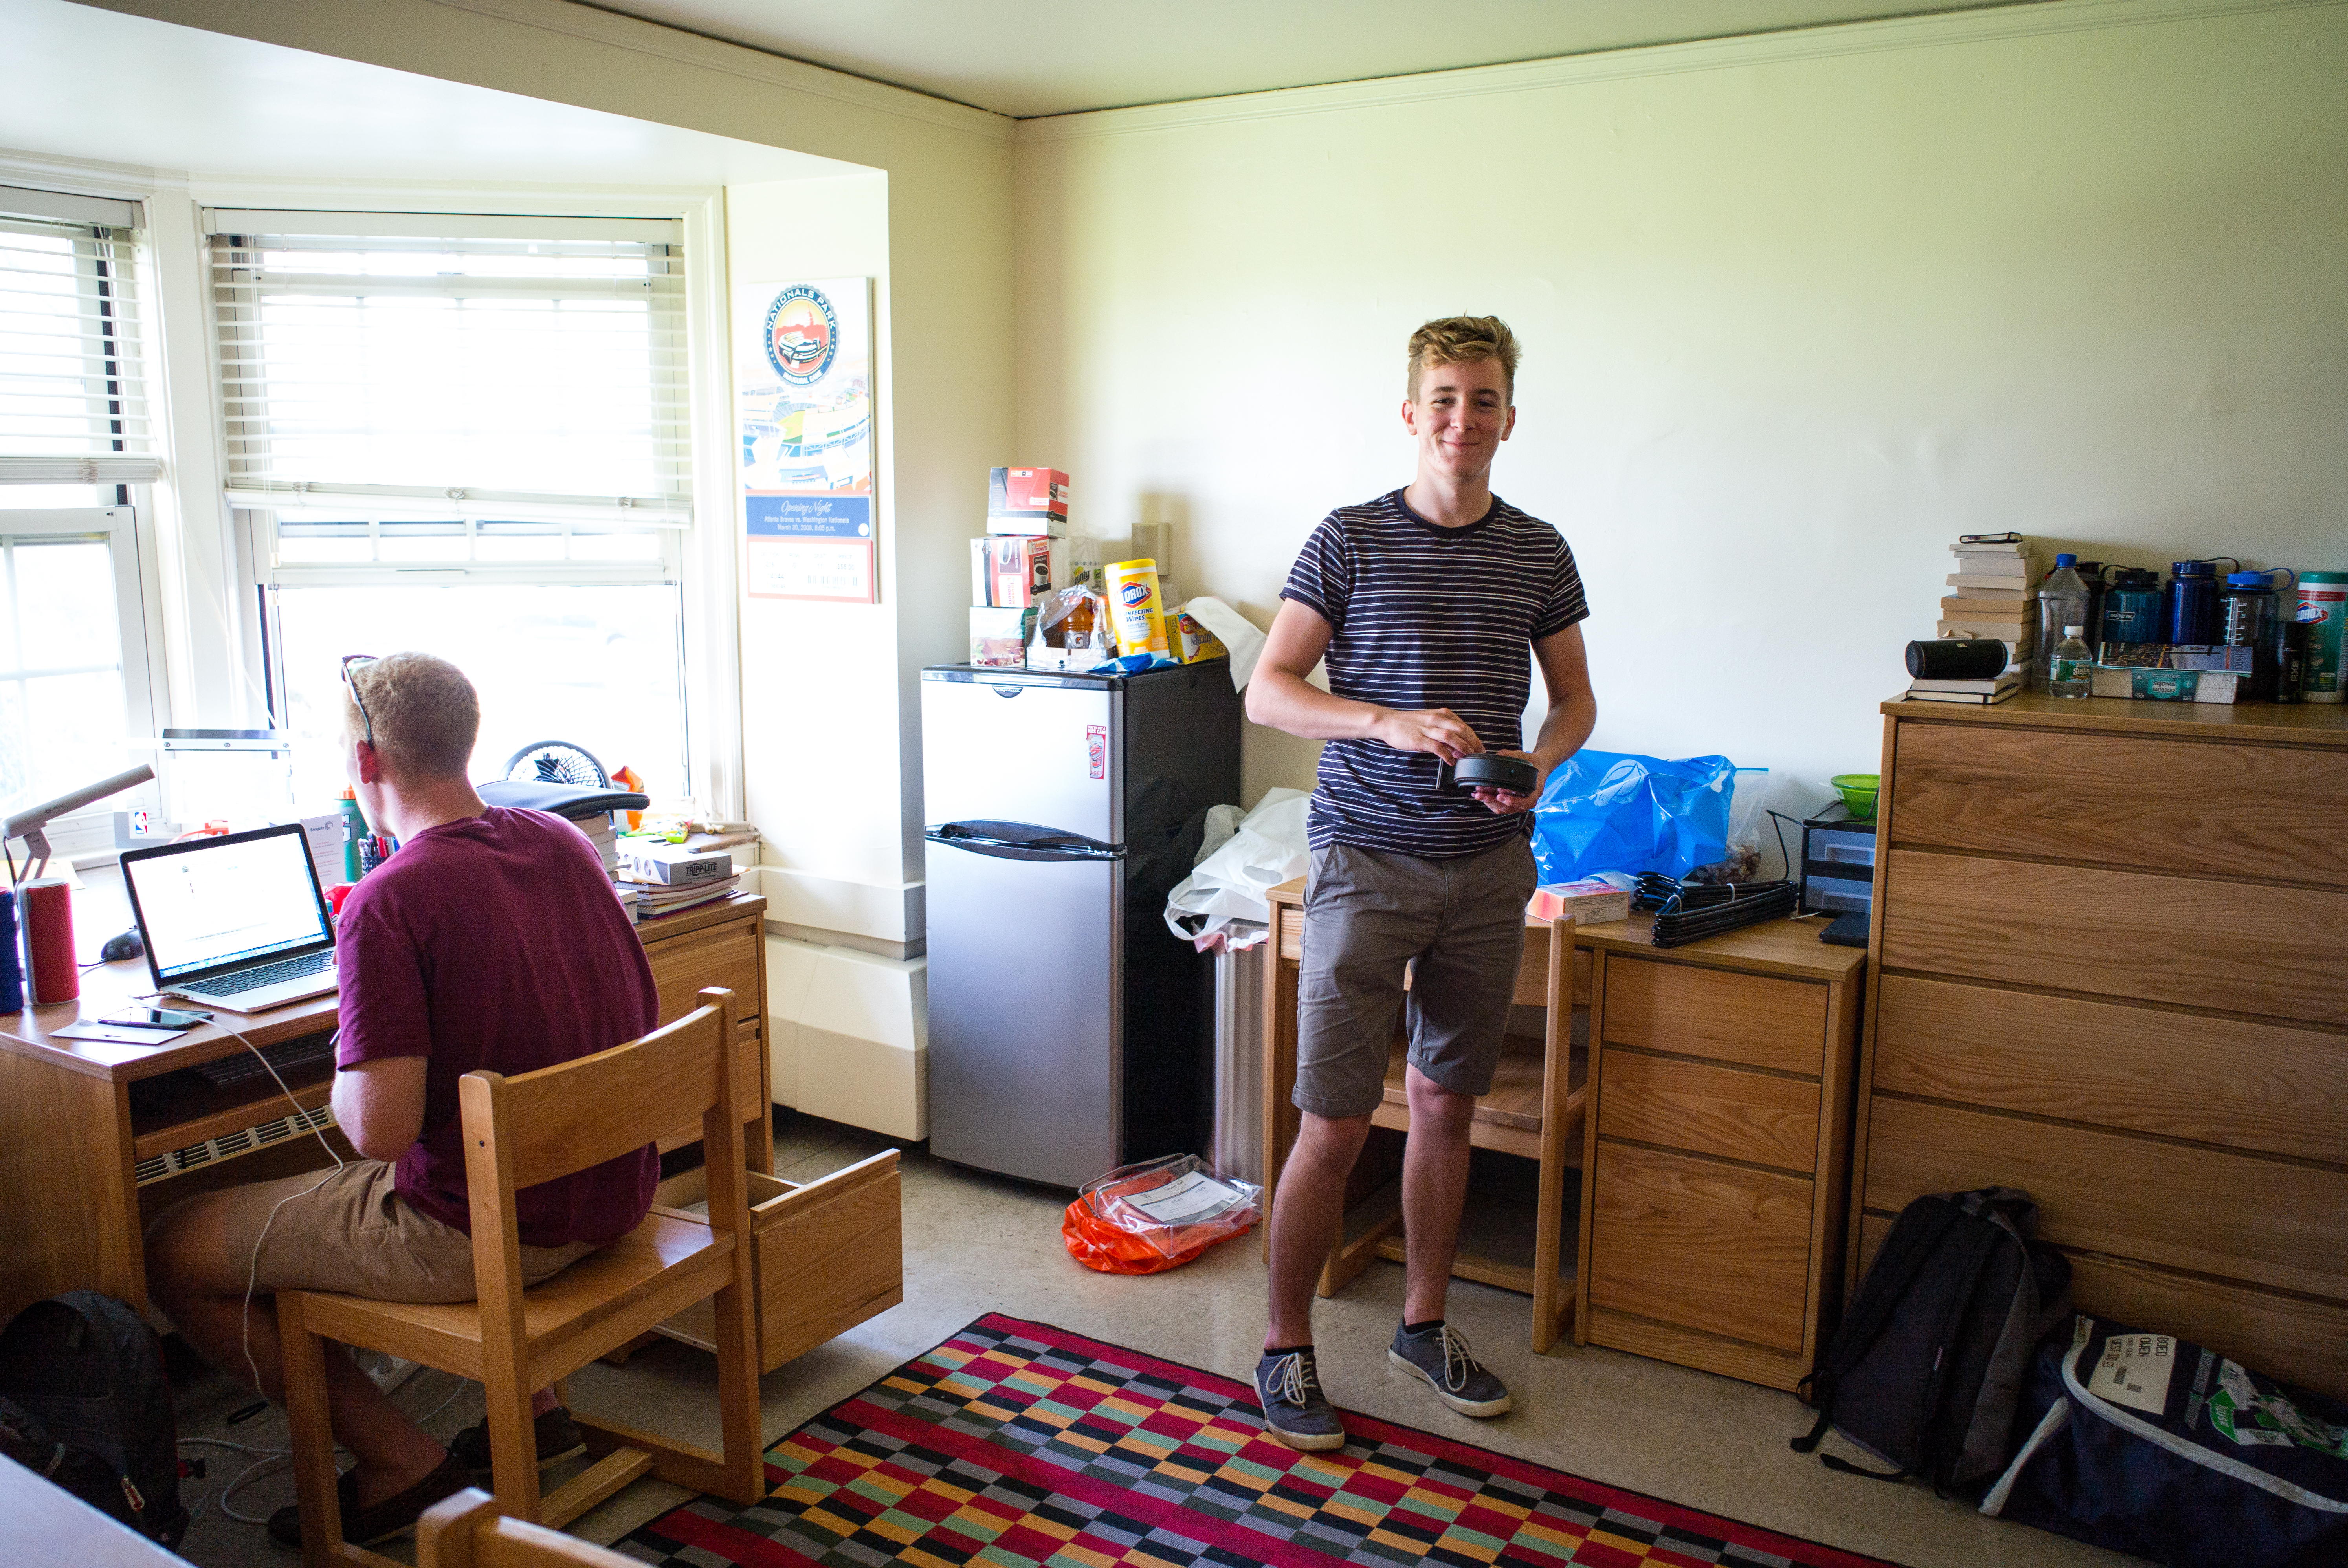
home, portrait, usa, student, room, 2015, west, m, lac, university, arts, waterville, day, 28, campus, leica, dormitory, 240, summicron, college, maine, liberal, colby, movein, colbycollege, nescac, colby2019, dorm, quad